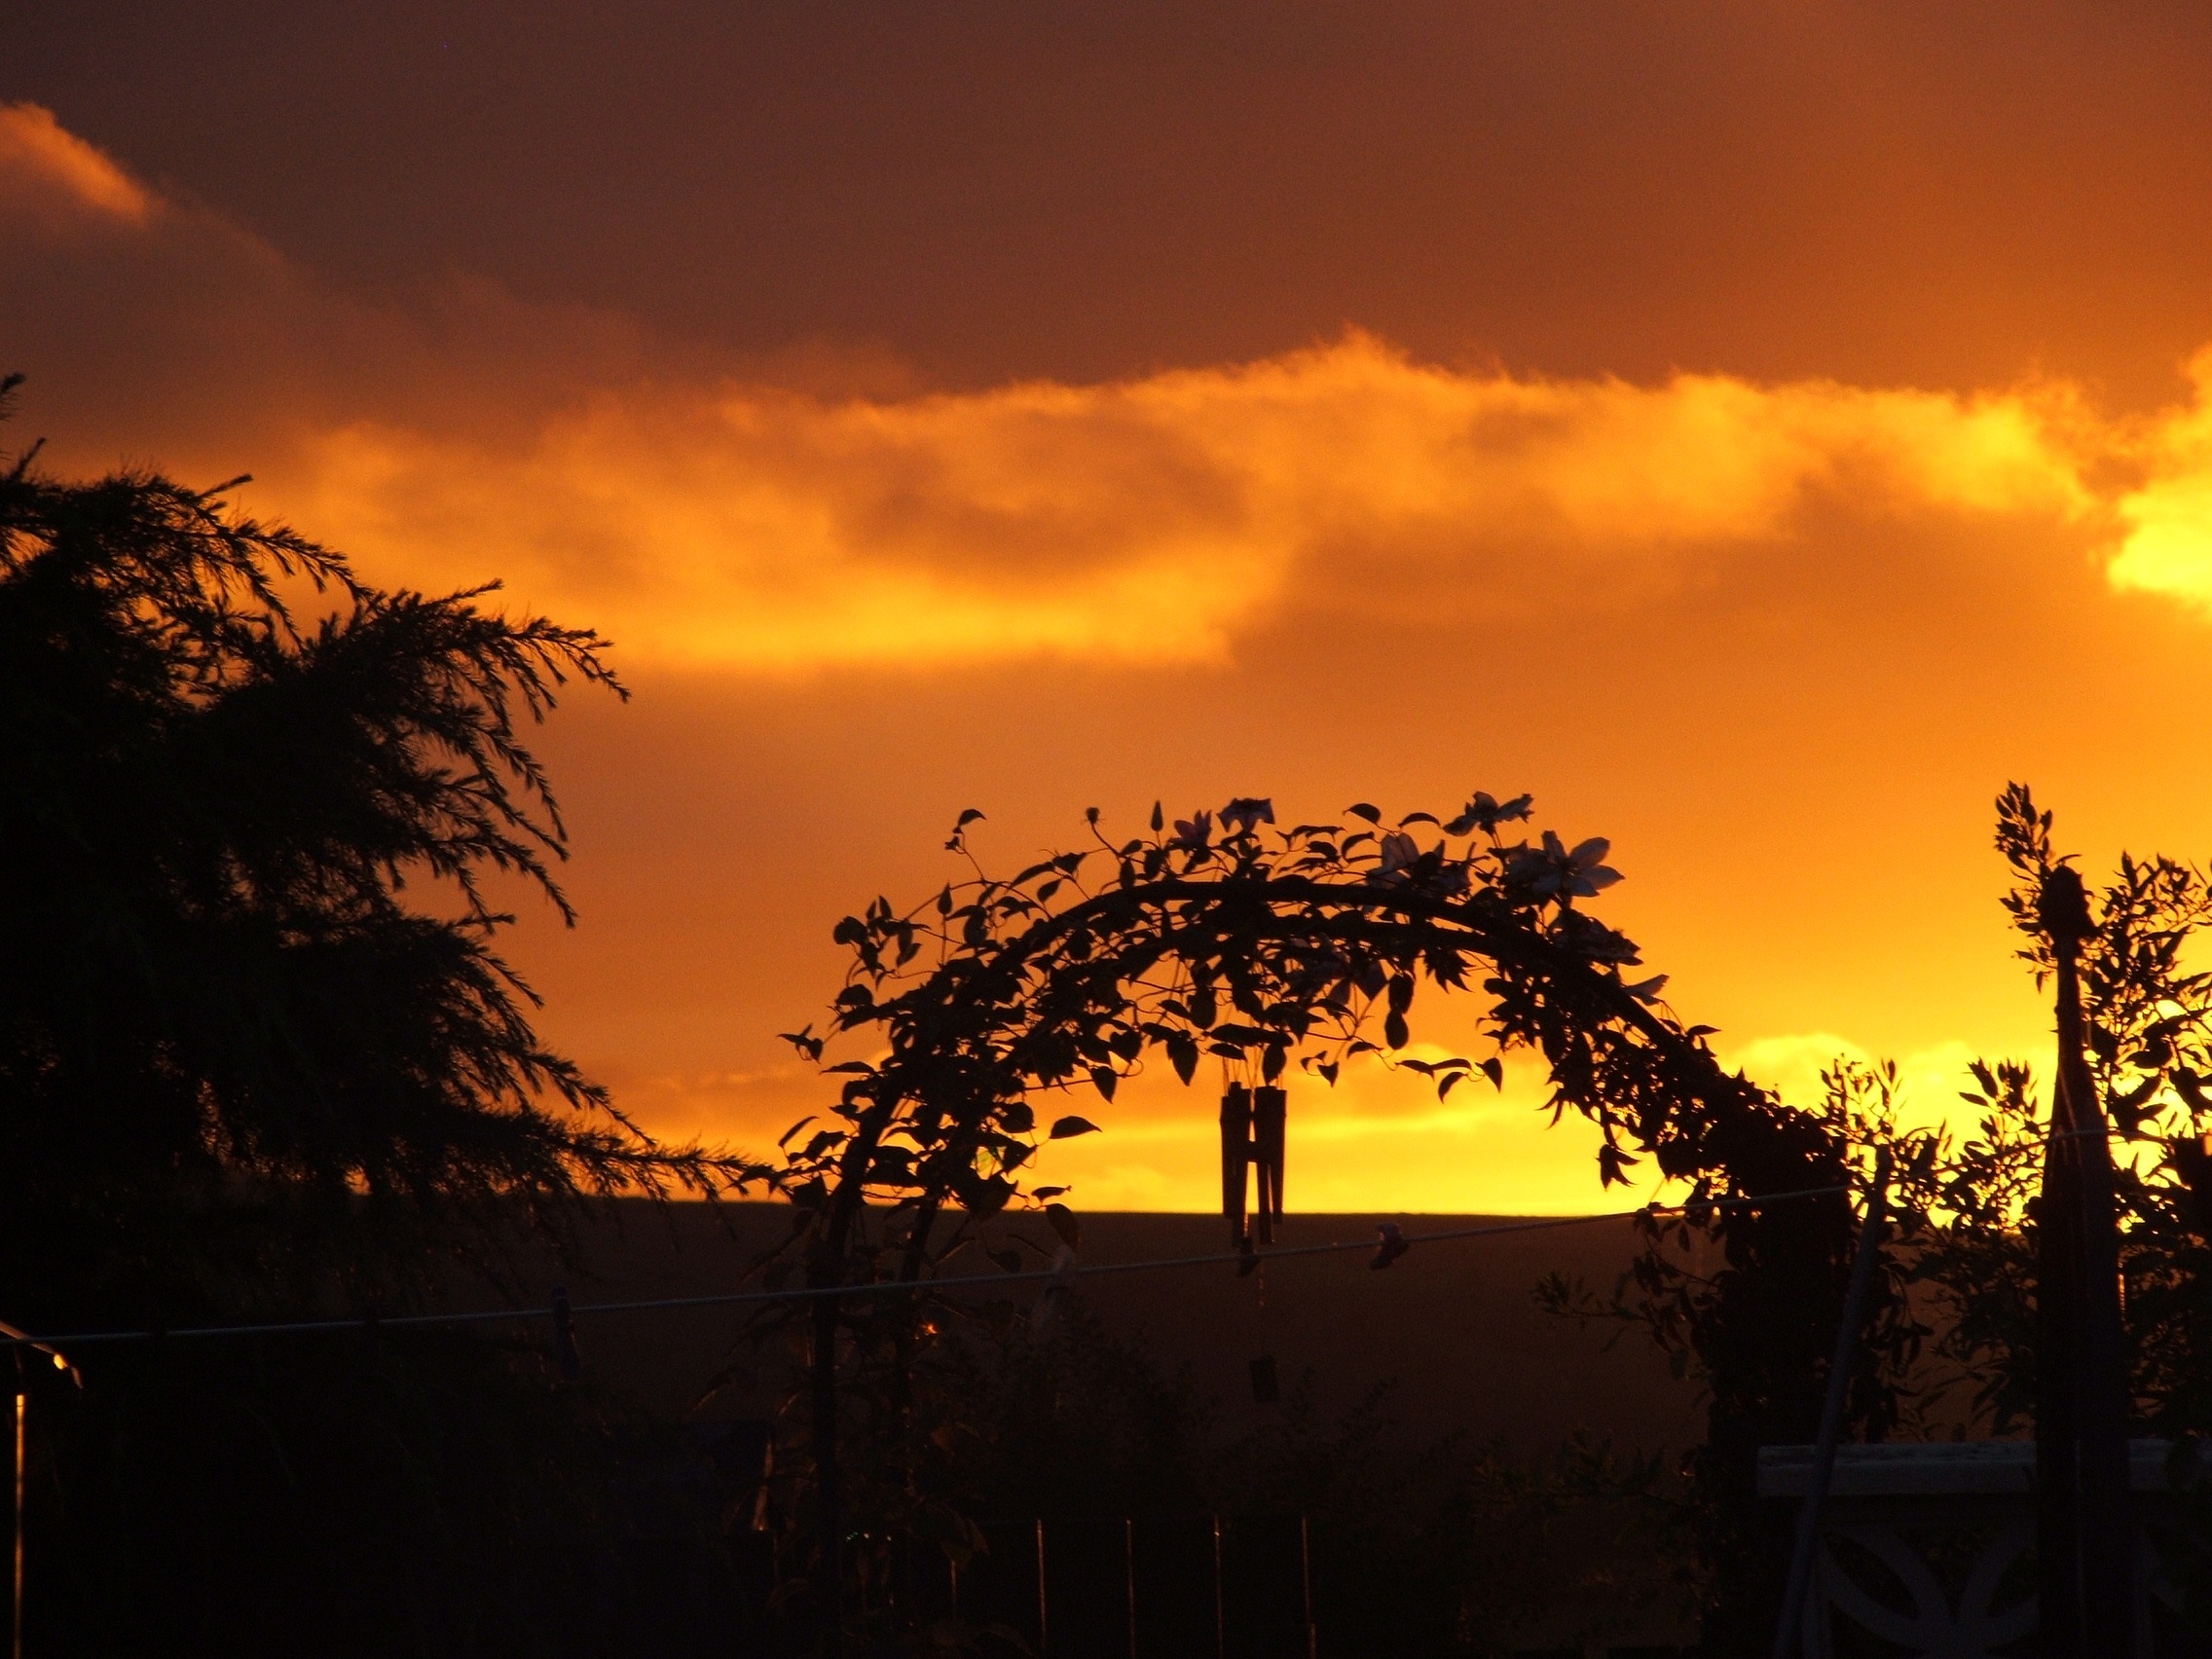
nature, horizon, light, cloud, sky, sun, sunrise, sunset, countryside, sunlight, morning, dawn, dusk, evening, scenic, weather, colorful, savanna, trees, landscapes, sunrays, setting, afterglow, evening sky, golden sunset